Greater London Council

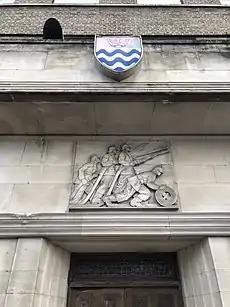
GLC coat of arms on old fire station on Albert Embankment, Lambeth, as seen in 2022

Most of the powers of the GLC were devolved to the London boroughs. Some powers, such as the fire service, were taken over by joint boards made up of councillors appointed by the boroughs – see waste authorities in Greater London for an example. In total, around 100 organisations were responsible for service delivery in Greater London.